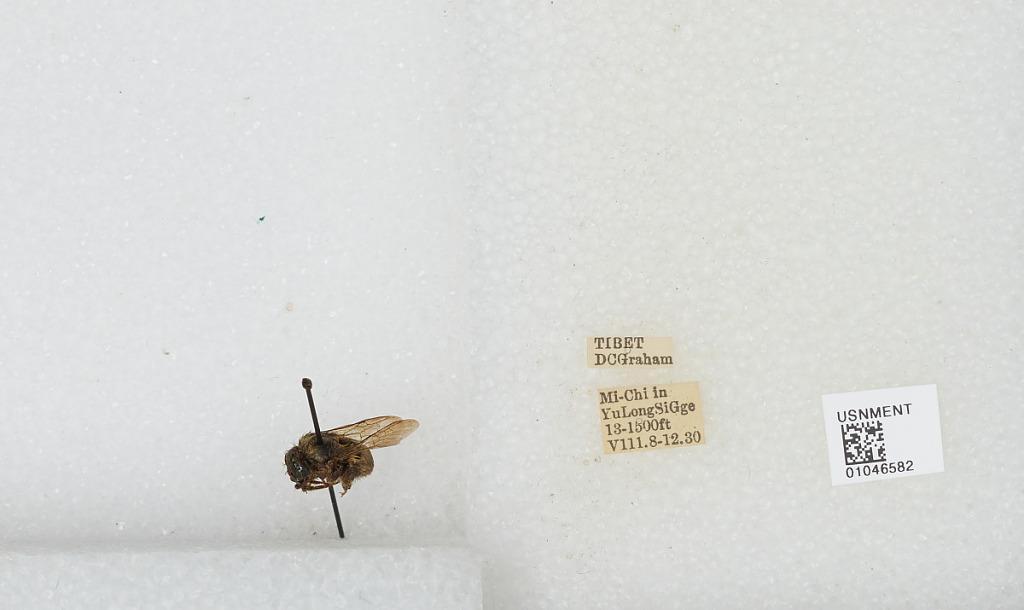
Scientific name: Bombus sp.
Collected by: D. Graham
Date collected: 1930-8-8
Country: China
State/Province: Tibet Autonomous Region
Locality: Mi-Chi in Yu Long Si Gge